MsChif

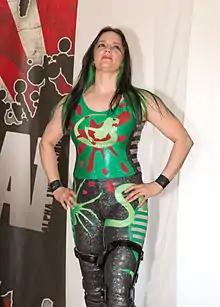
MsChif in 2014

Rachel Frobel (née Collins born June 11, 1976) is an American professional wrestler who is better known by her ring name MsChif. She has been wrestling since 2001 and in that time has worked for several independent promotions across the United States, with guest matches in England and Japan. She is known for her banshee gimmick, howling at her opponents and referees who stand in her way, as well as her unusually flexible body that allows her to perform, and be subjected to, modified submission holds.